Ali Abbas Zafar

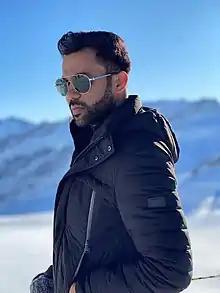
Zafar in 2020

Ali Abbas Zafar is an Indian film director, producer and screenwriter. He is known for directing "Mere Brother Ki Dulhan" (2011), "Gunday" (2014), "Sultan" (2016), "Tiger Zinda Hai" (2017) and "Bharat" (2019).